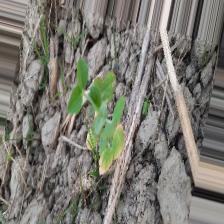
Label: Ascochyta blight